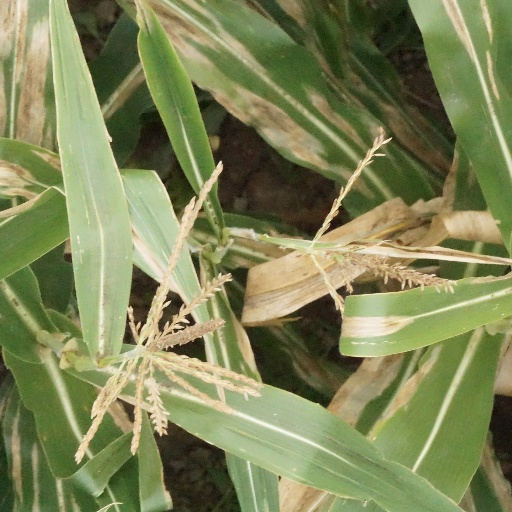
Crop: maize; corn